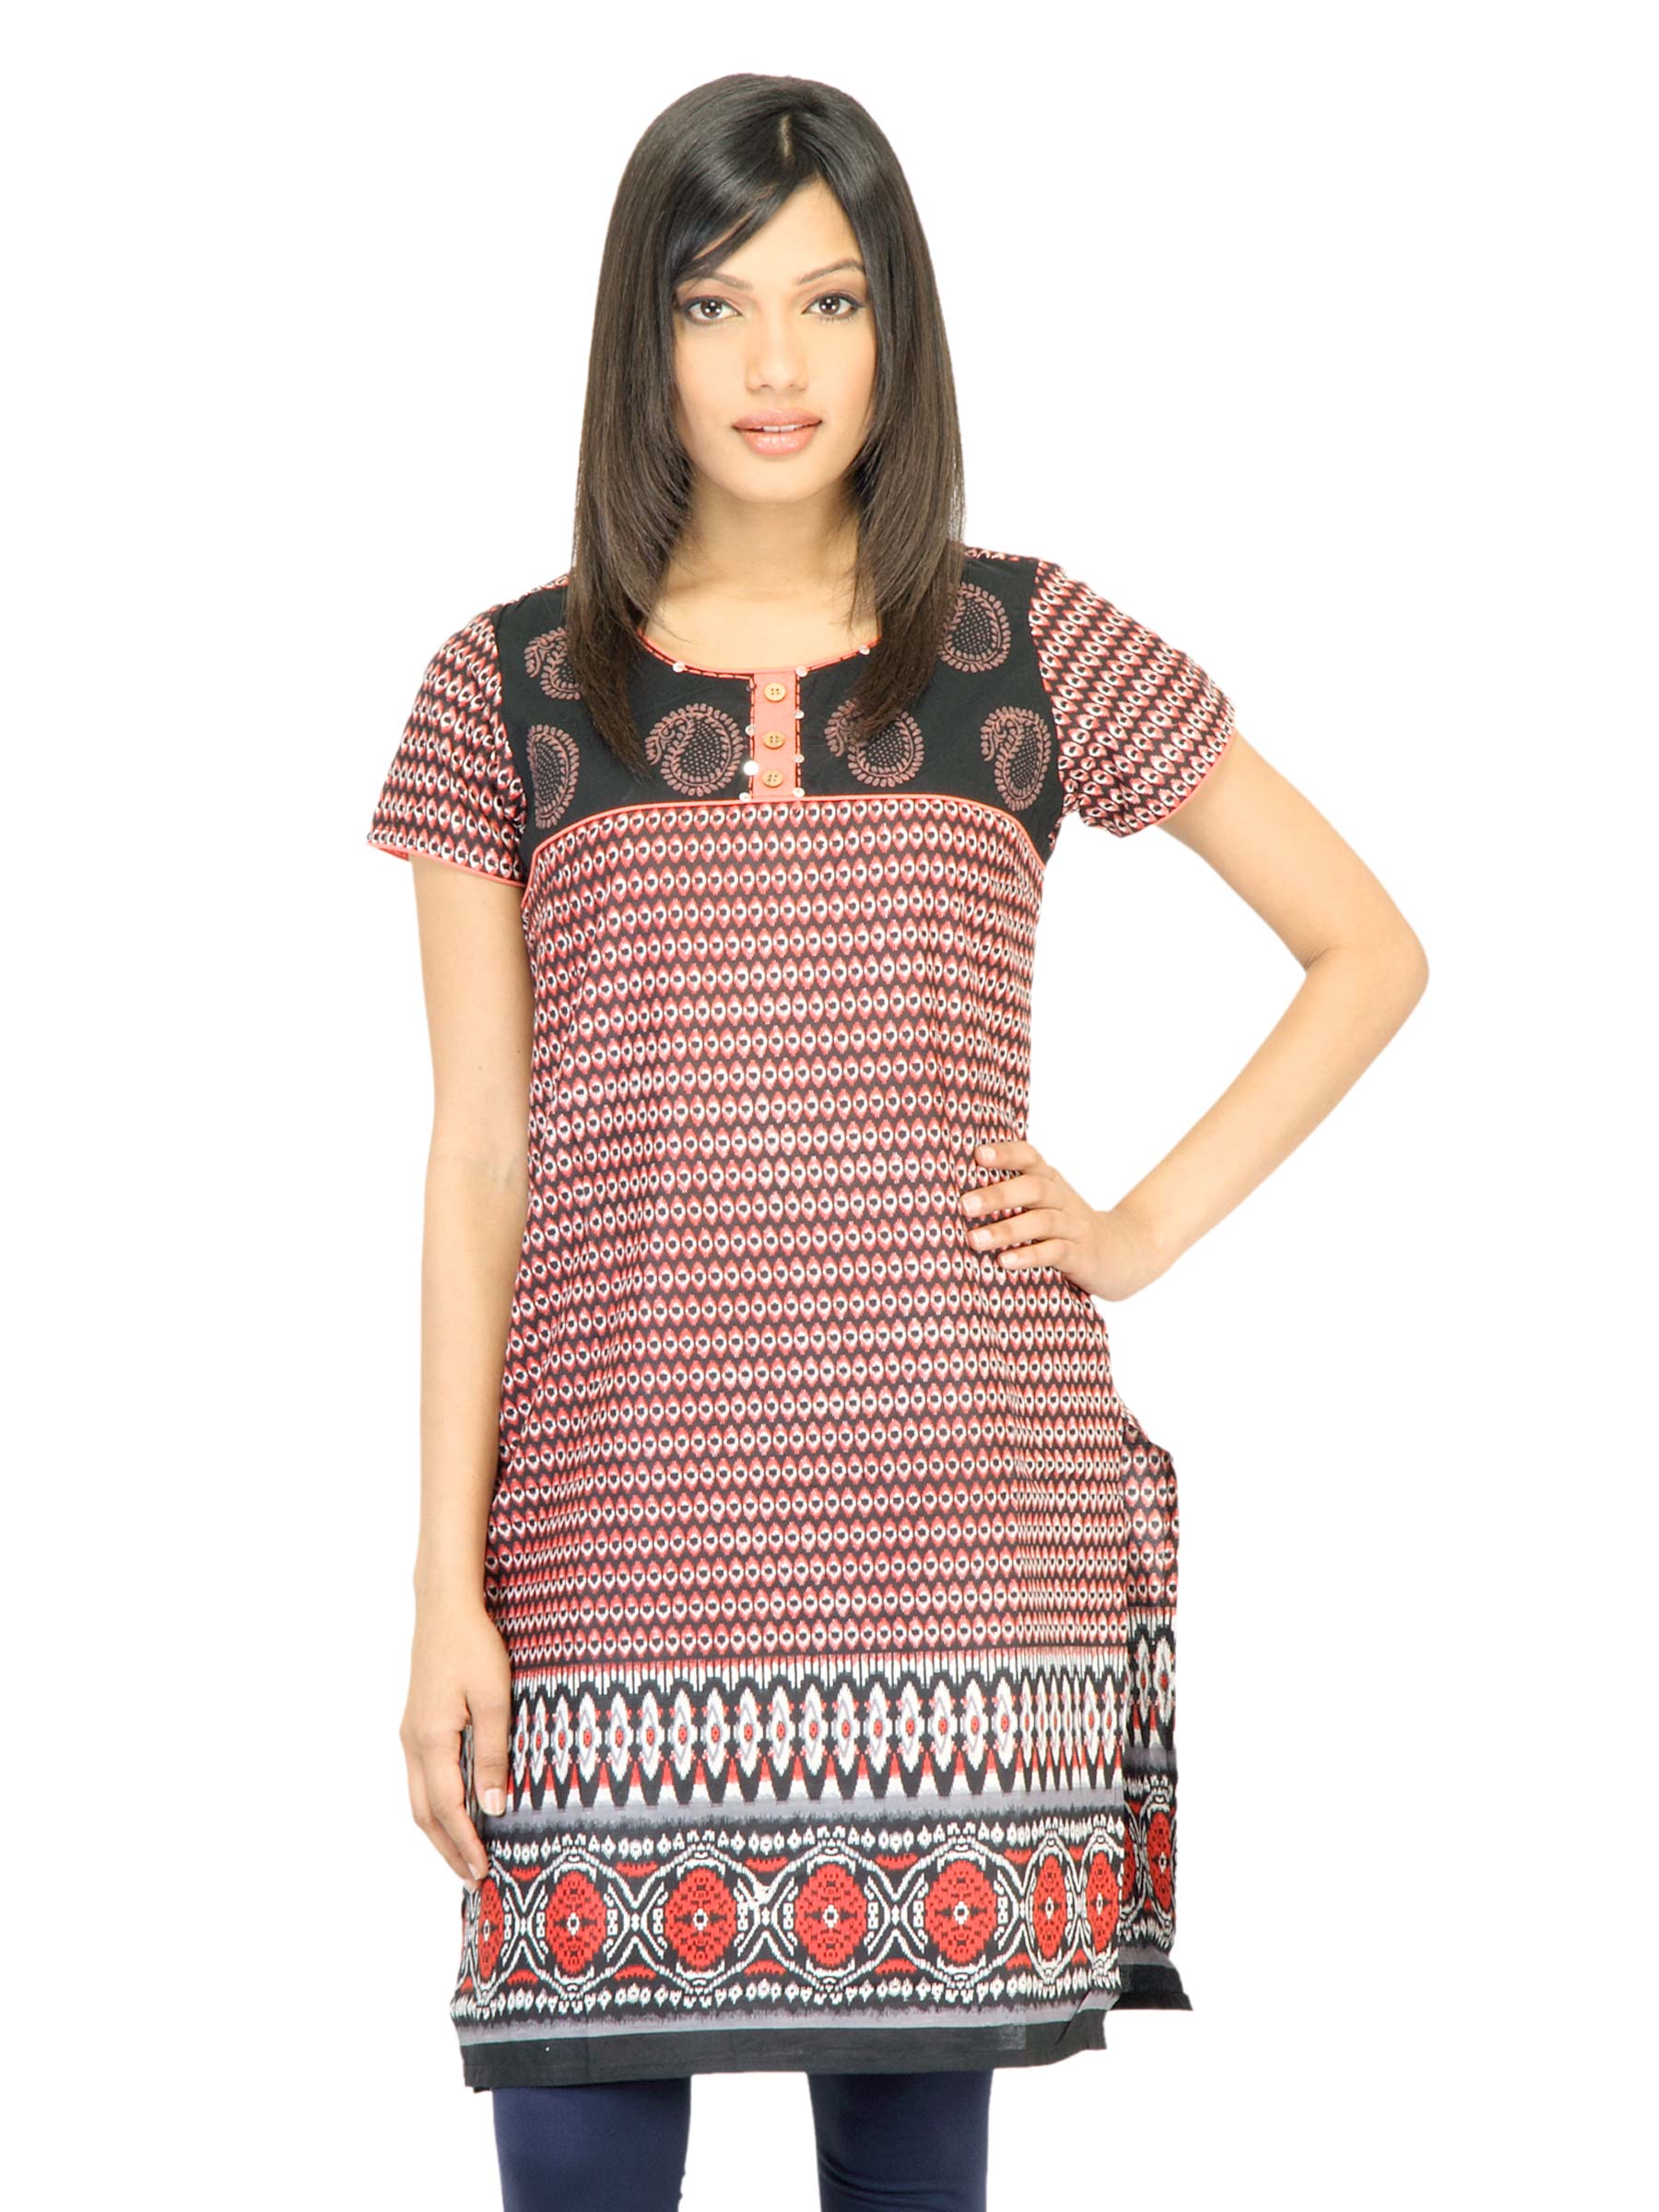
Vishudh Women Printed Black Kurta
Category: Apparel / Topwear / Kurtas
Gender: Women
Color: Black
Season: Fall 2011
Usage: Ethnic